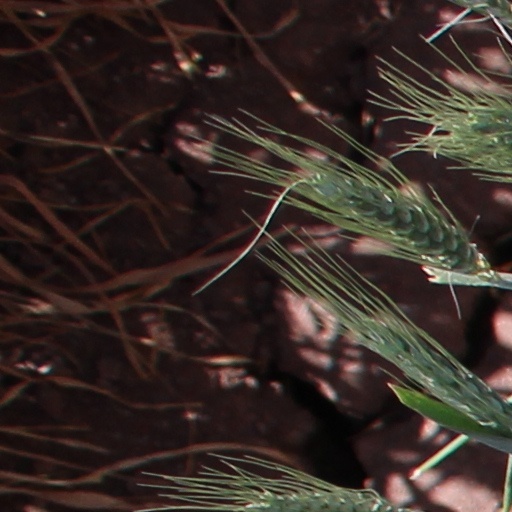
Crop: wheat